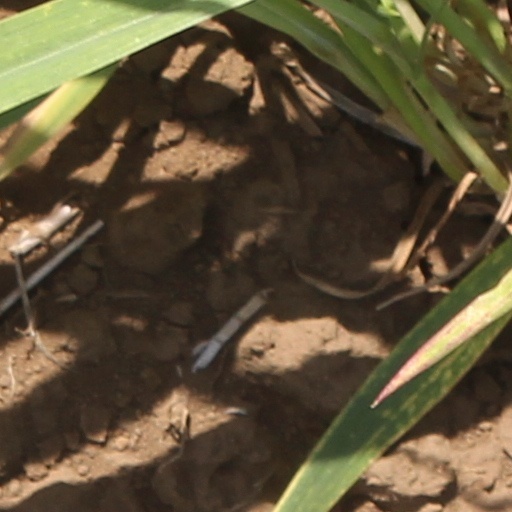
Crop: wheat